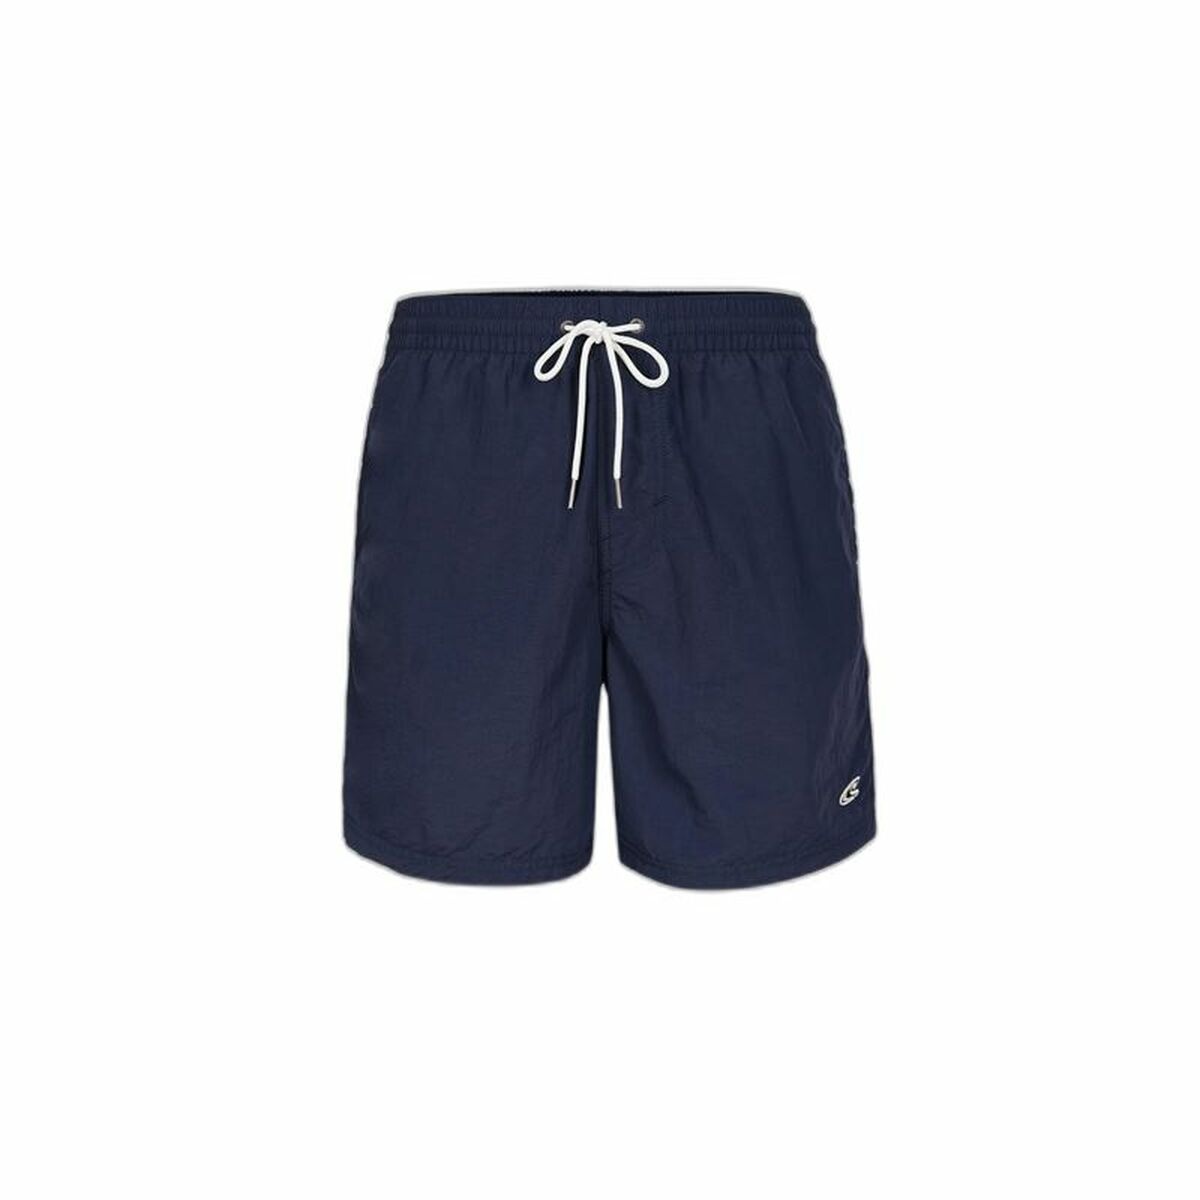
Herren Badehose O'Neill  Vert Swim 16" Marineblau
Bleiben Sie in Form und entdecken Sie die neuesten Innovationen der Branche, um mit den besten Voraussetzungen Sport zu betreiben! Kaufen Sie Herren Badehose O'Neill Vert Swim 16" Marineblau zum besten Preis und genießen Sie ein gesundes Leben! Art: Badeanzug Farbe: Marineblau Geschlecht: Herren Empfohlenes Alter: Erwachsene
Brand: O'Neill
Category: Apparel & Accessories > Clothing > Swimwear > Swim Boxers